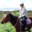
Label: horse